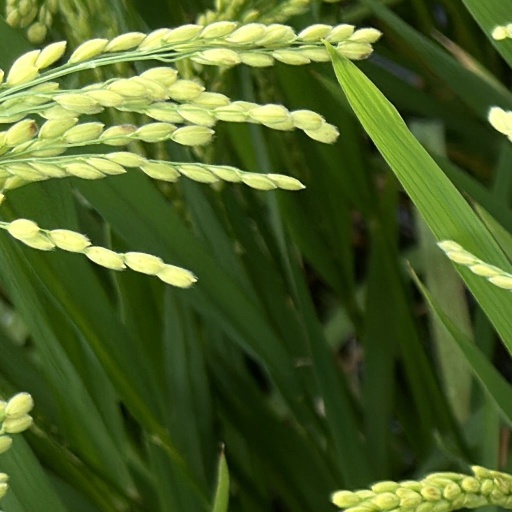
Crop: rice